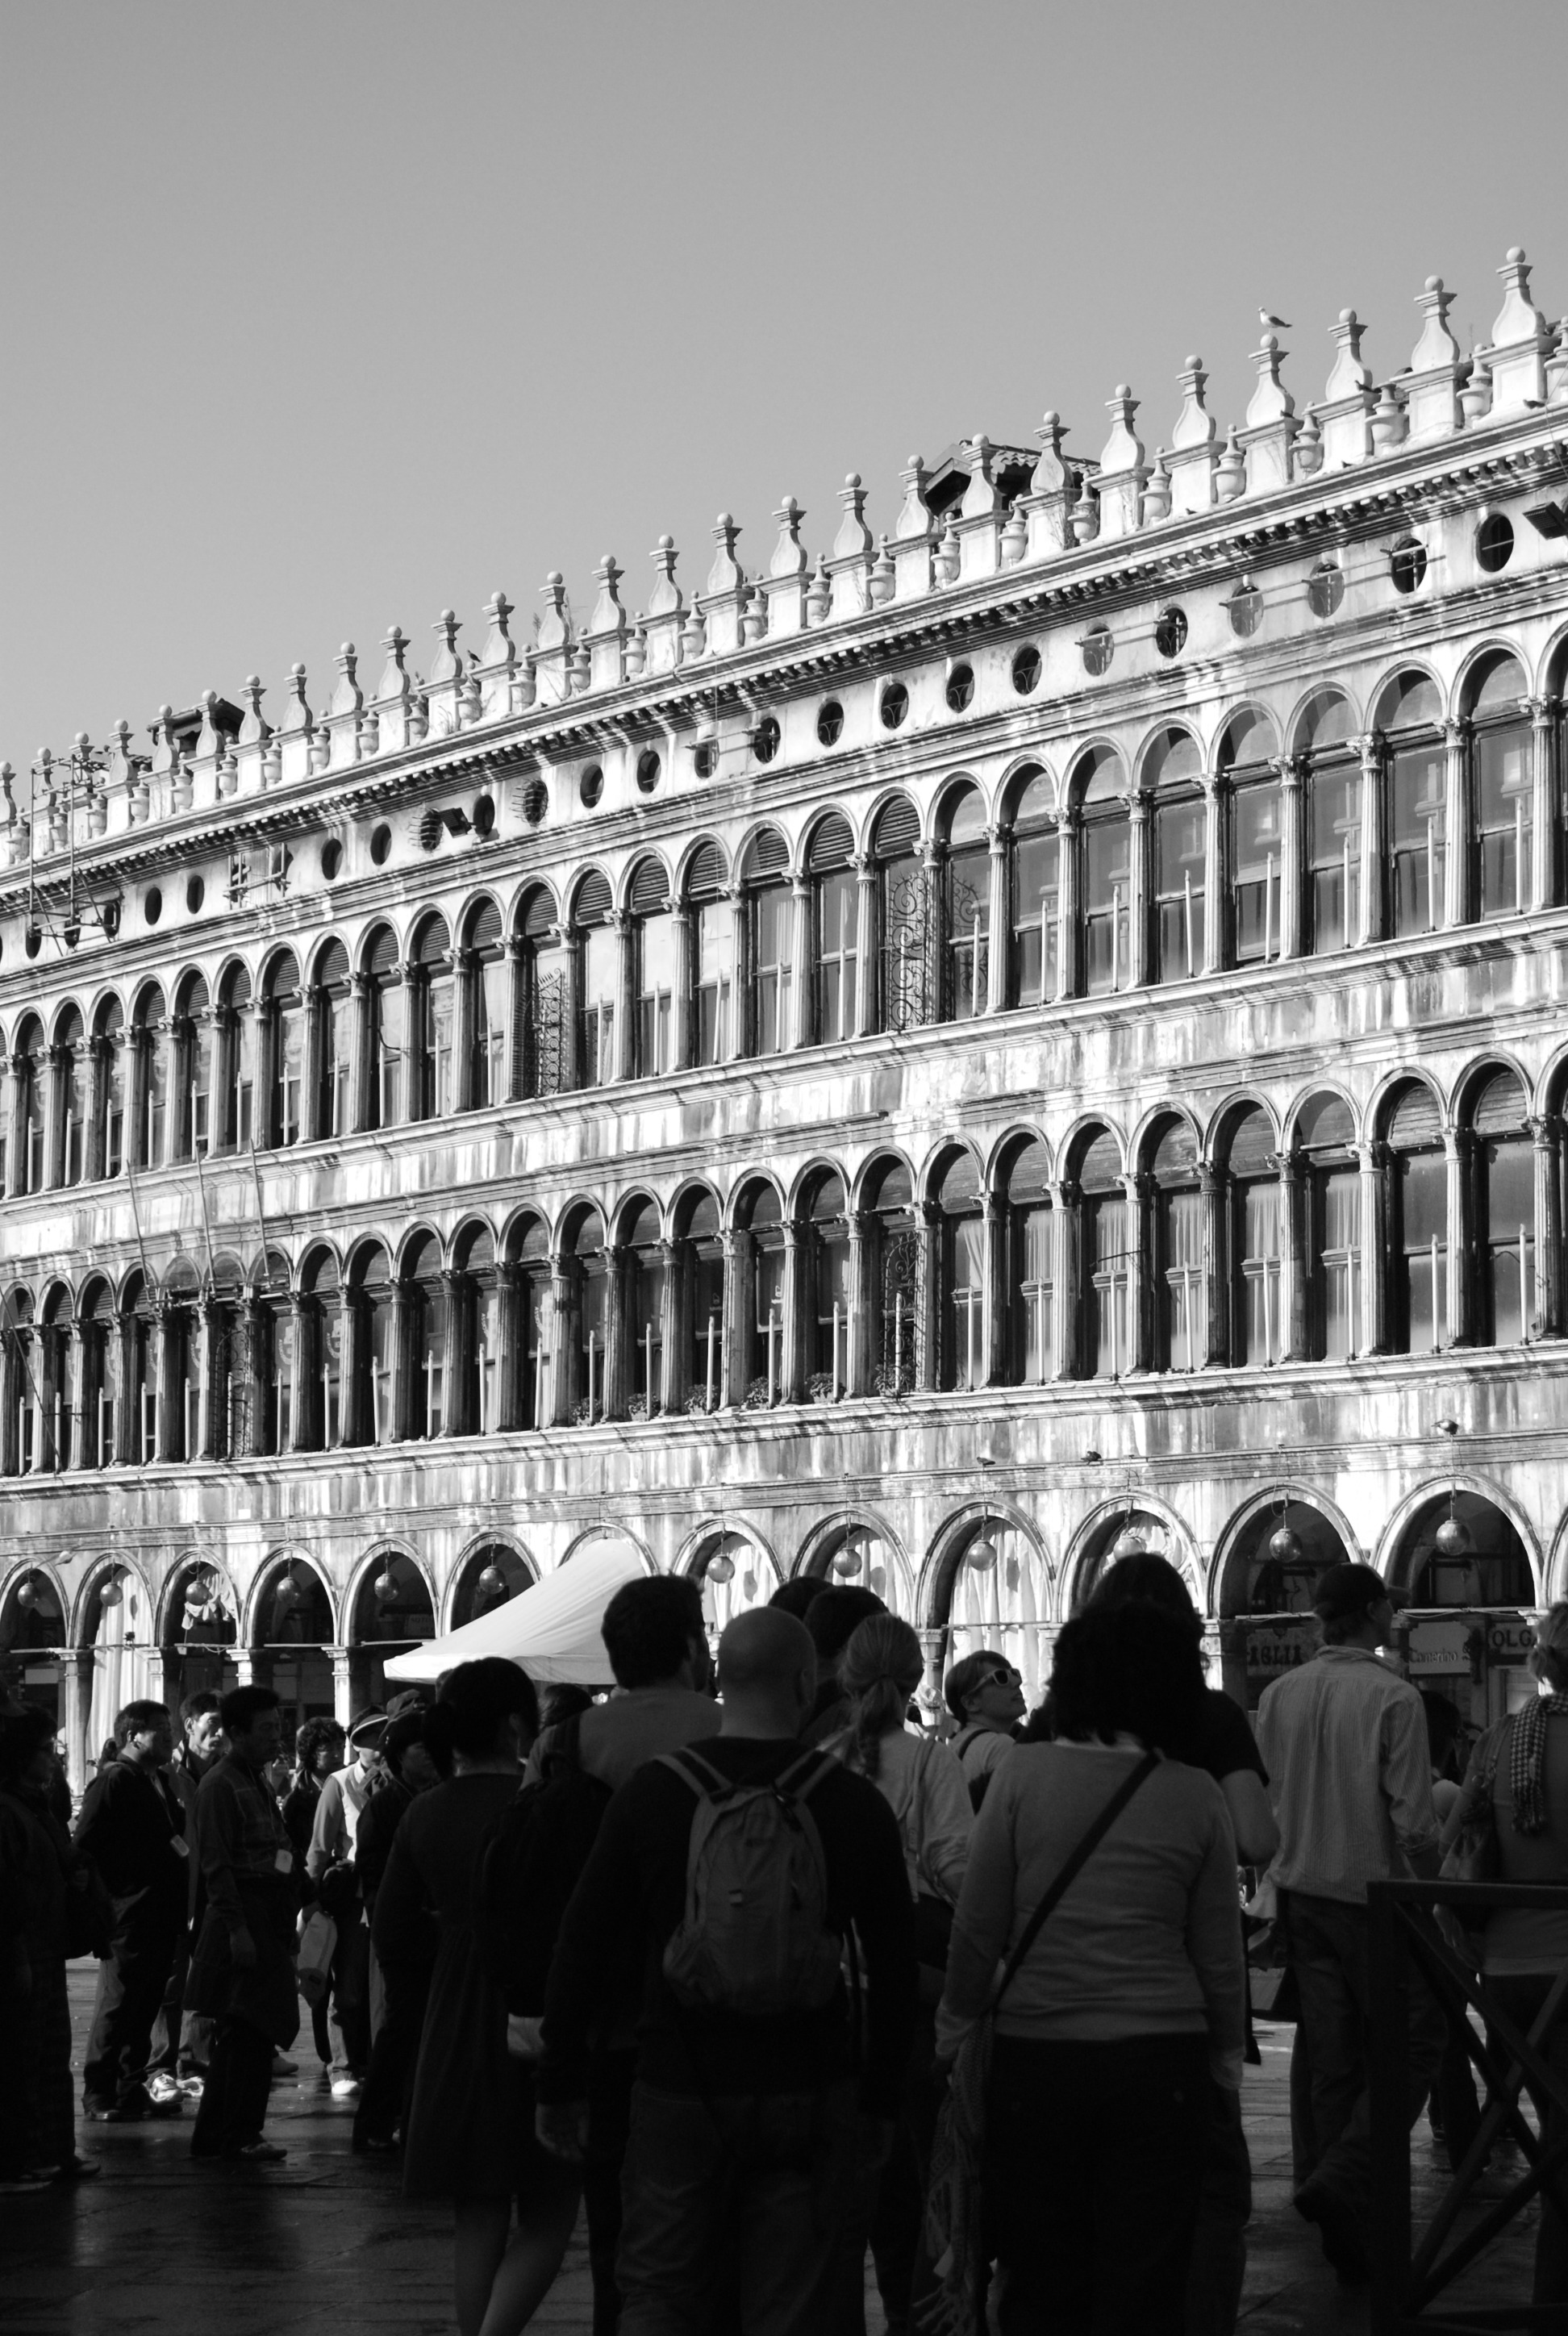
black and white, street, palace, city, crowd, cityscape, travel, landmark, facade, sightseeing, venice, exterior, attraction, historic, monochrome, grand, photograph, culture, history, famous, italian, metropolis, architectural, monochrome photography, ancient history, human settlement